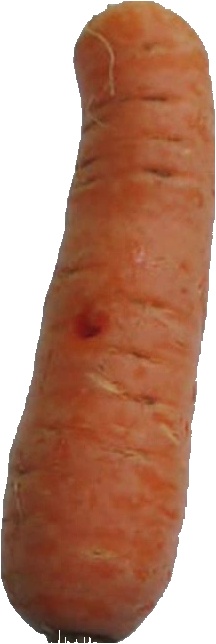
Label: carrot_1